List of social nudity places in Europe

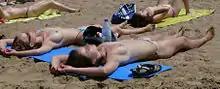
Women sunbathing in monokinis/topfree on a beach in Barcelona.

Naturism is popular and widely practised on the Greek Islands and mainland although, strictly speaking, it is legal only in designated locations. However, on all of the islands there are unofficial nudist beaches. Toplessness is tolerated and accepted on all Greek beaches.